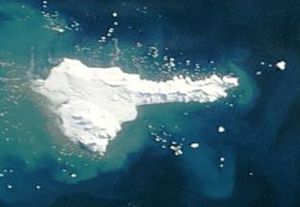
Elephant Island
Elephant Island er en isdækket kuperet ø i øgruppen Sydshetlandsøerne ved Antarktis. Øen ligger 1290 km vest-sydvest for Sydgeorgien, 940 km syd for Falklandsøerne og 890 km sydøst for Kap Horn. Øen ligger indenfor kravområdet til Argentinsk Antarktis, Chilensk Antarktis og Britisk Antarktis. Øens højeste punkt er 852 m.o.h., der er beliggende i bjergkæden Pardo Ridge.